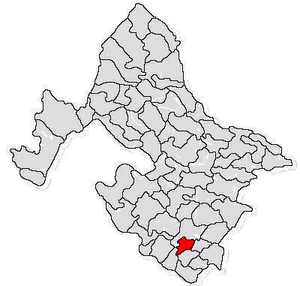
Vânători est une commune roumaine du județ de Mehedinți, dans la région historique de l'Olténie et dans la région de développement du Sud-Ouest.